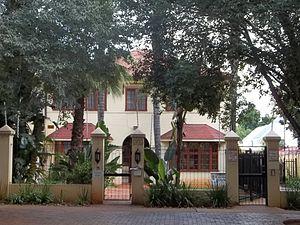
Cette liste comprend les représentations diplomatiques de la Hongrie, à l'exclusion des consulats honoraires.